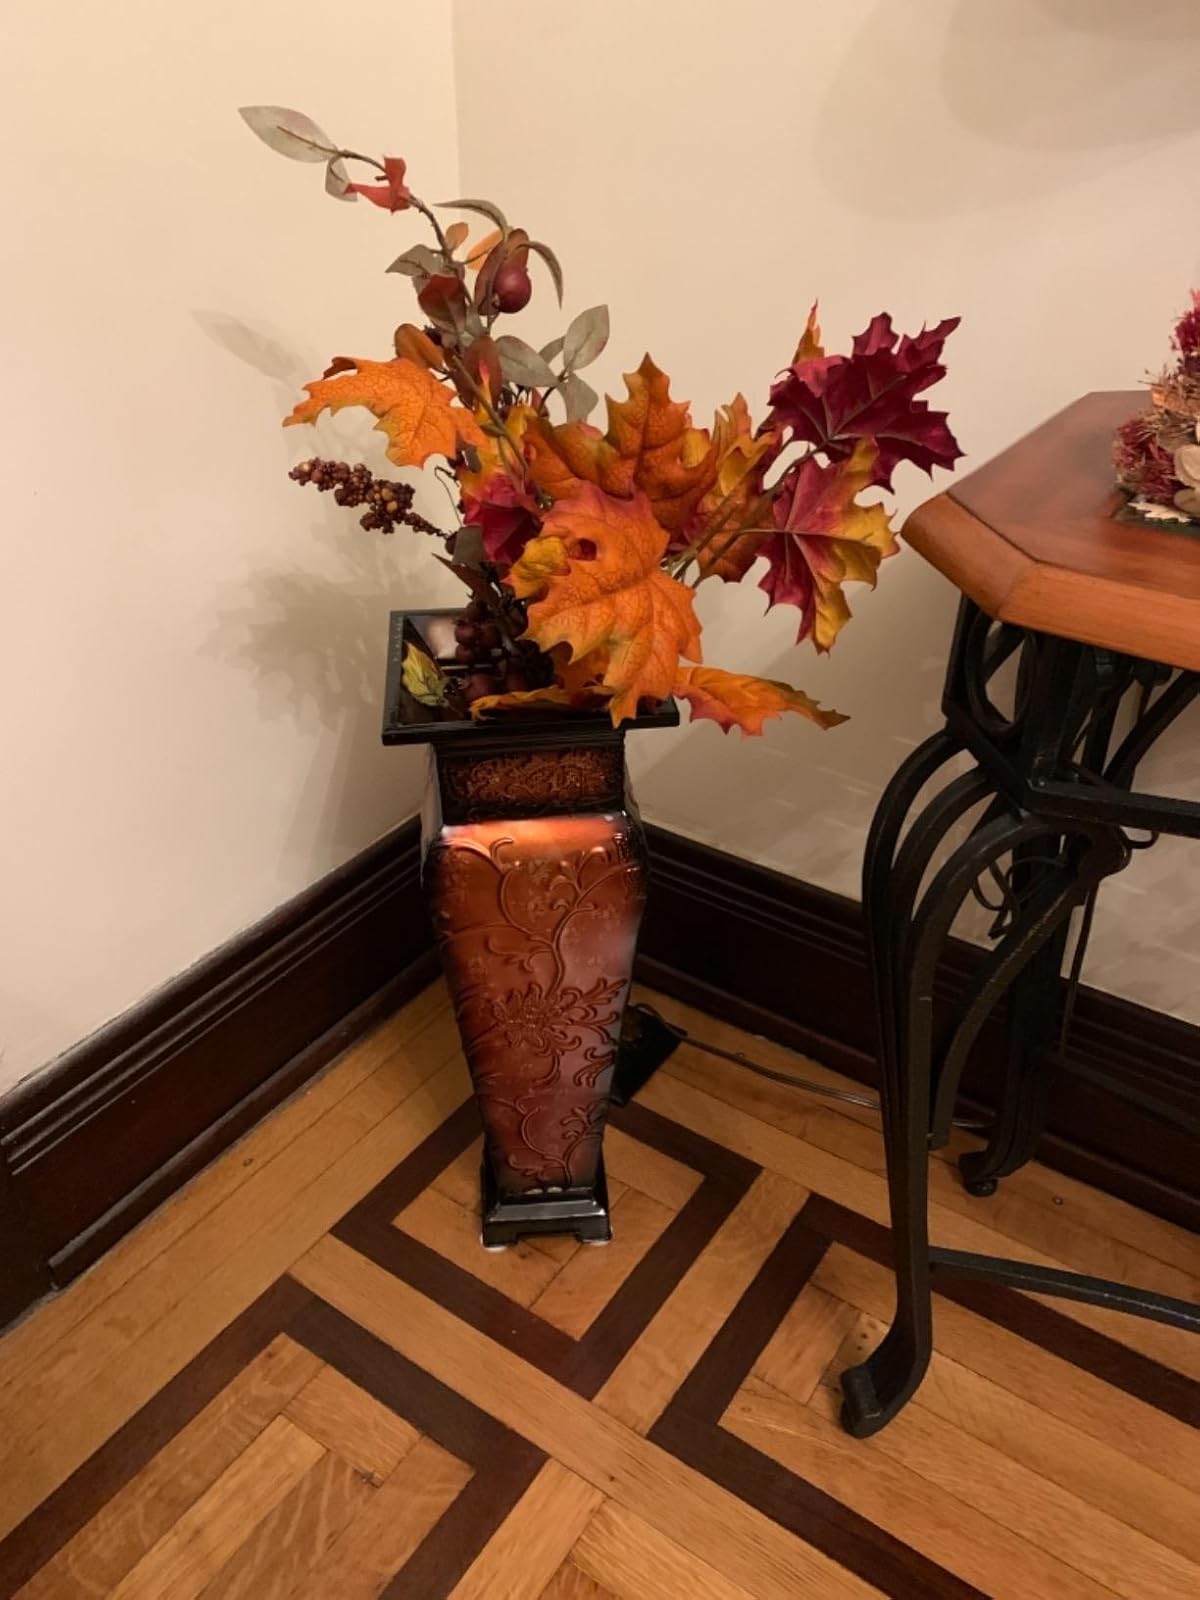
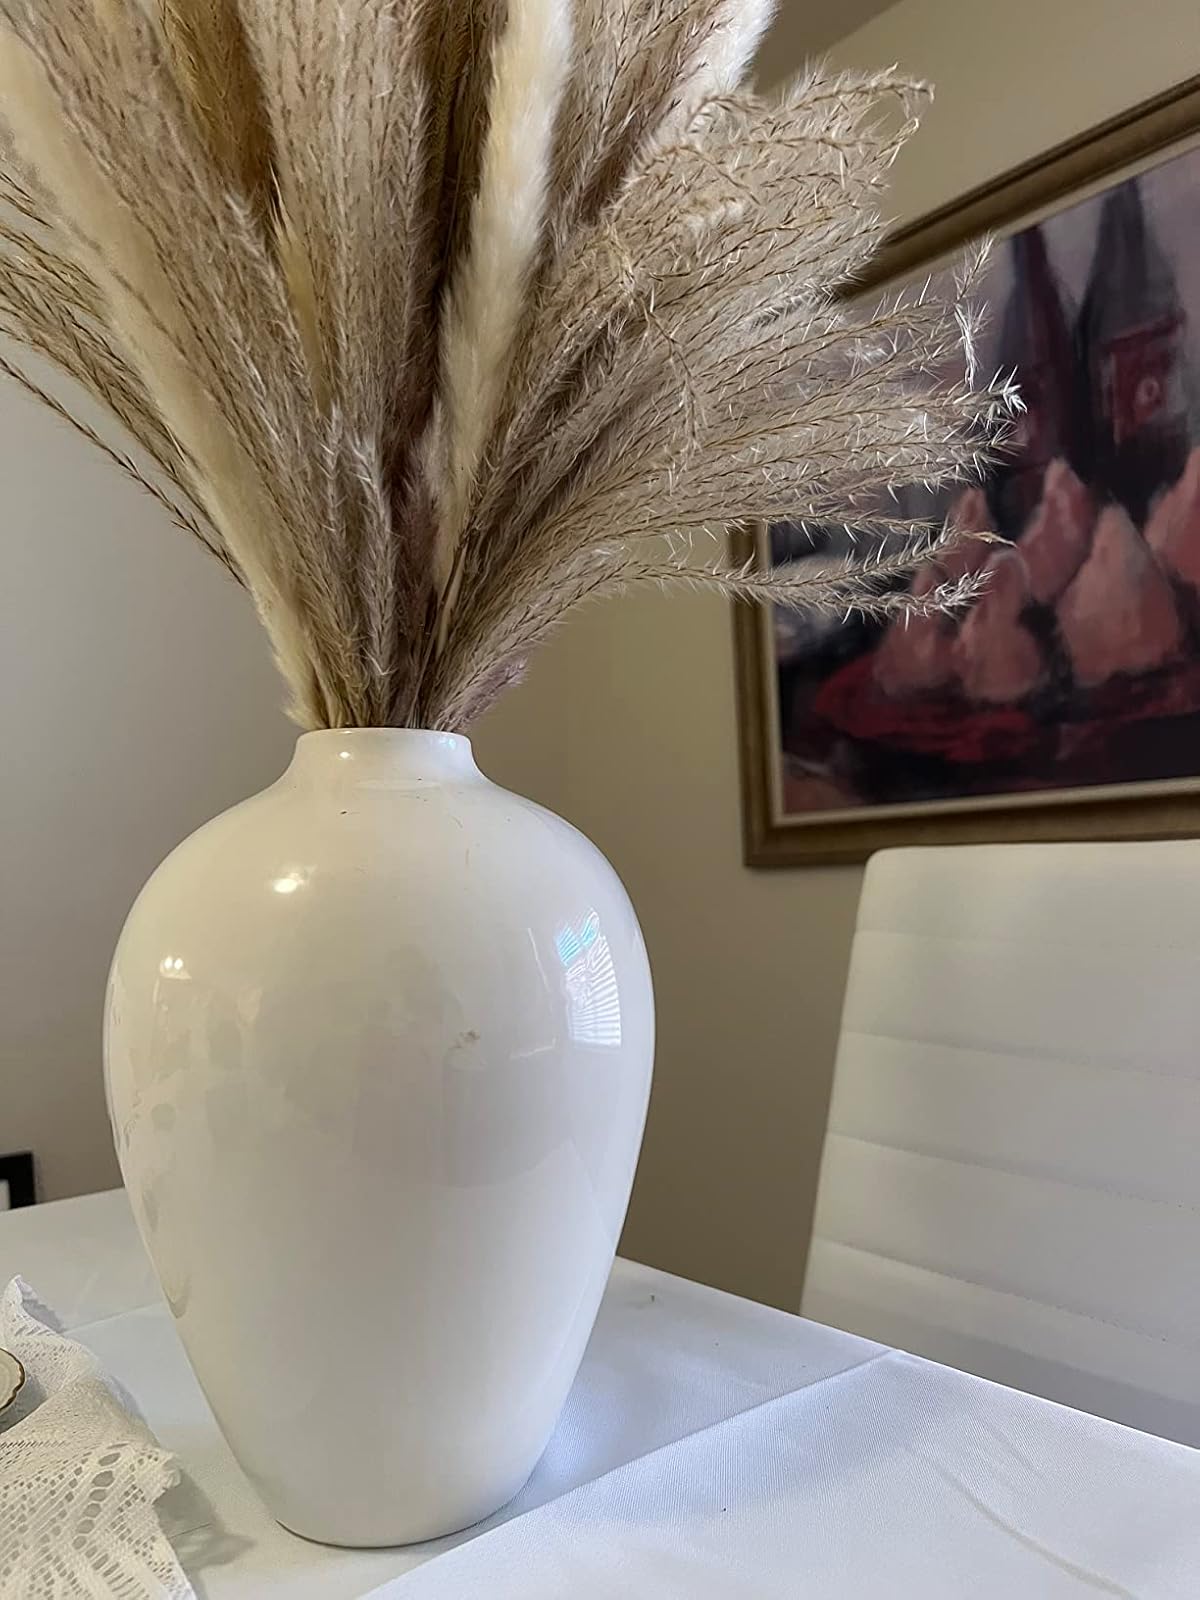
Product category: vase
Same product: no